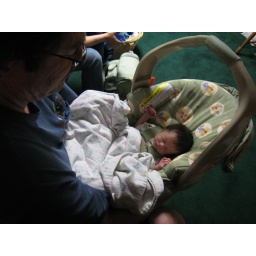
Scott in his other car seat